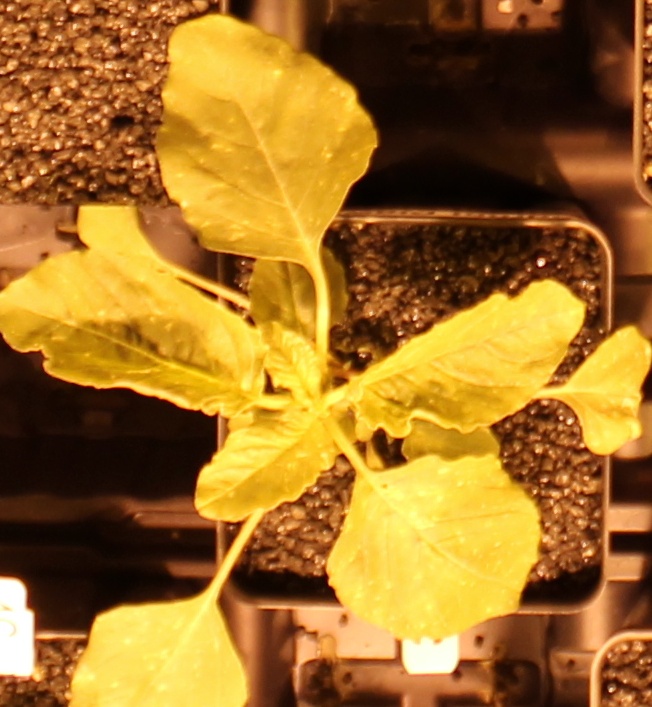
Label: Redroot Pigweed